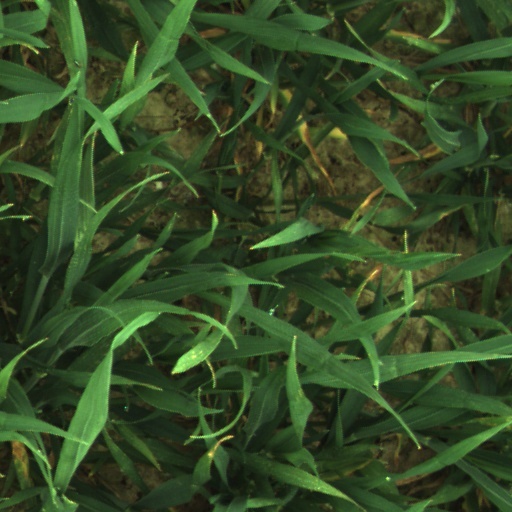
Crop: wheat